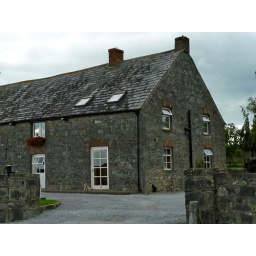
house with dog near Hore Abbey rock of cashel